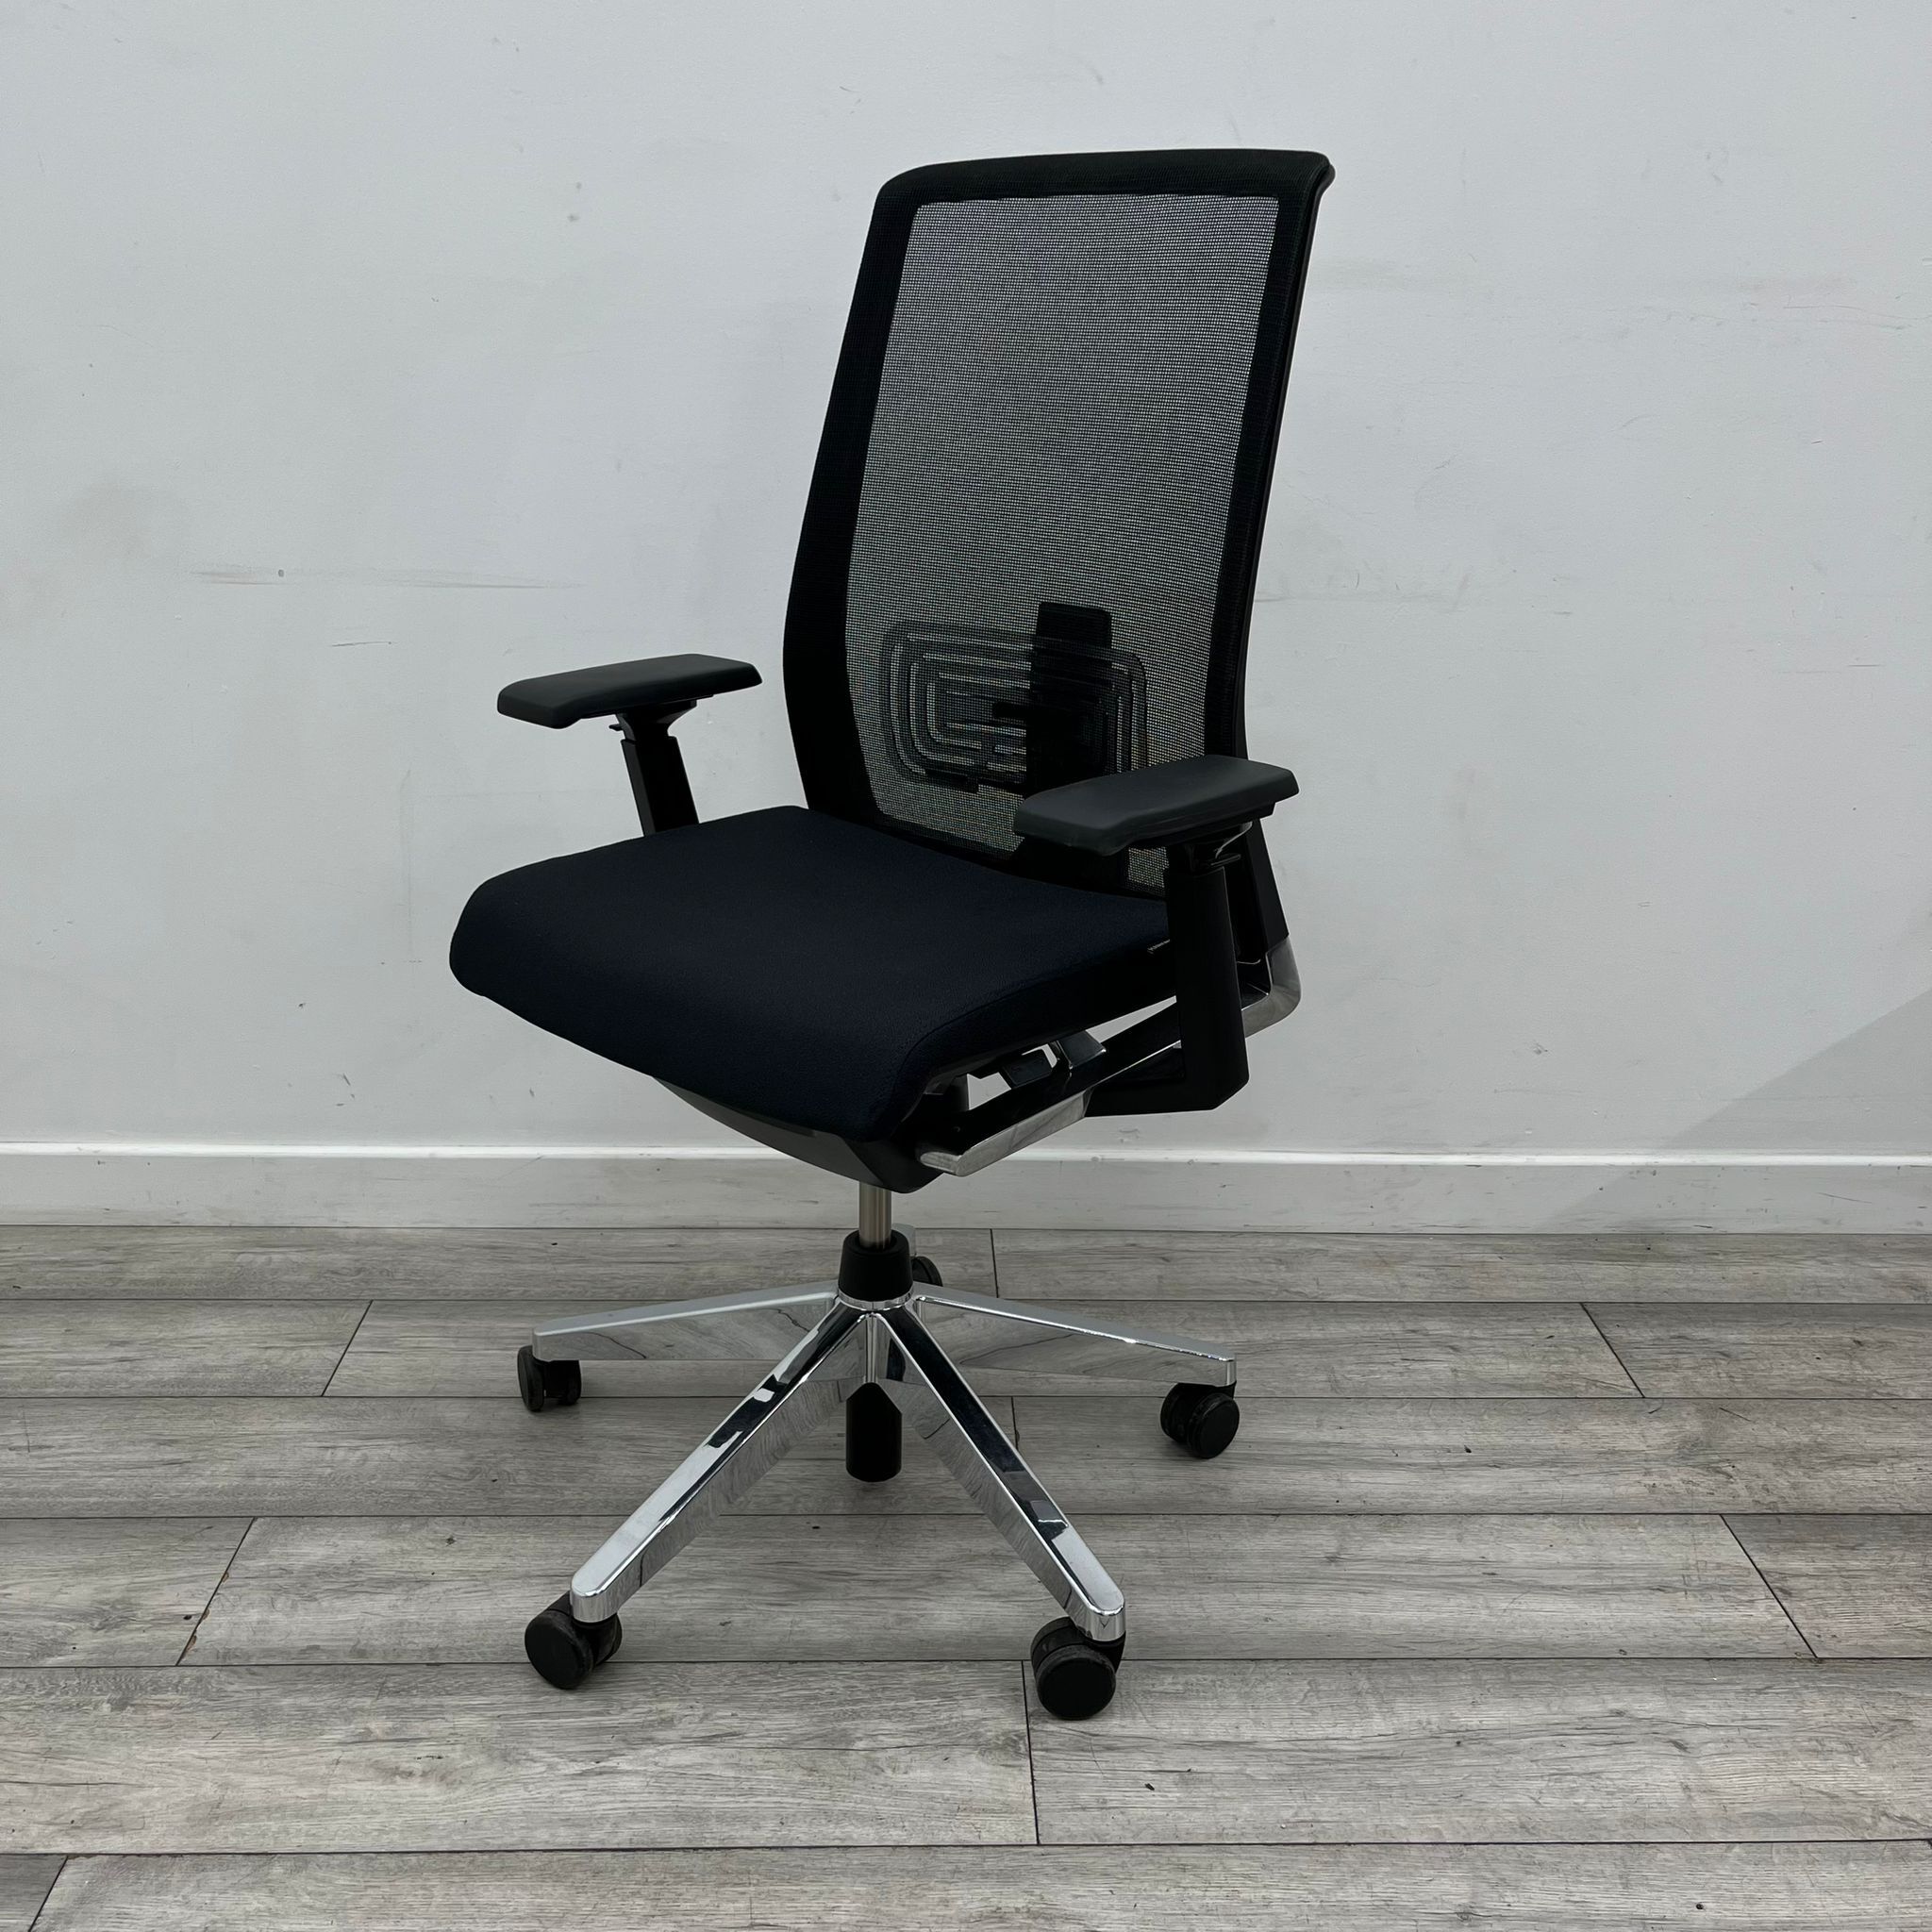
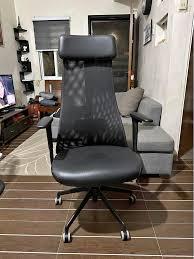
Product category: items_chair
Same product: no